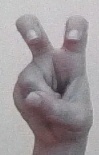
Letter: toot